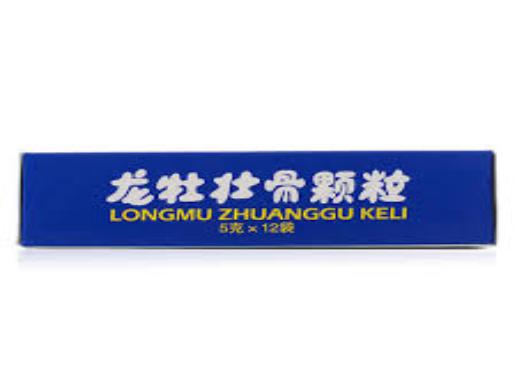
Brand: longmu-2
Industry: Medical